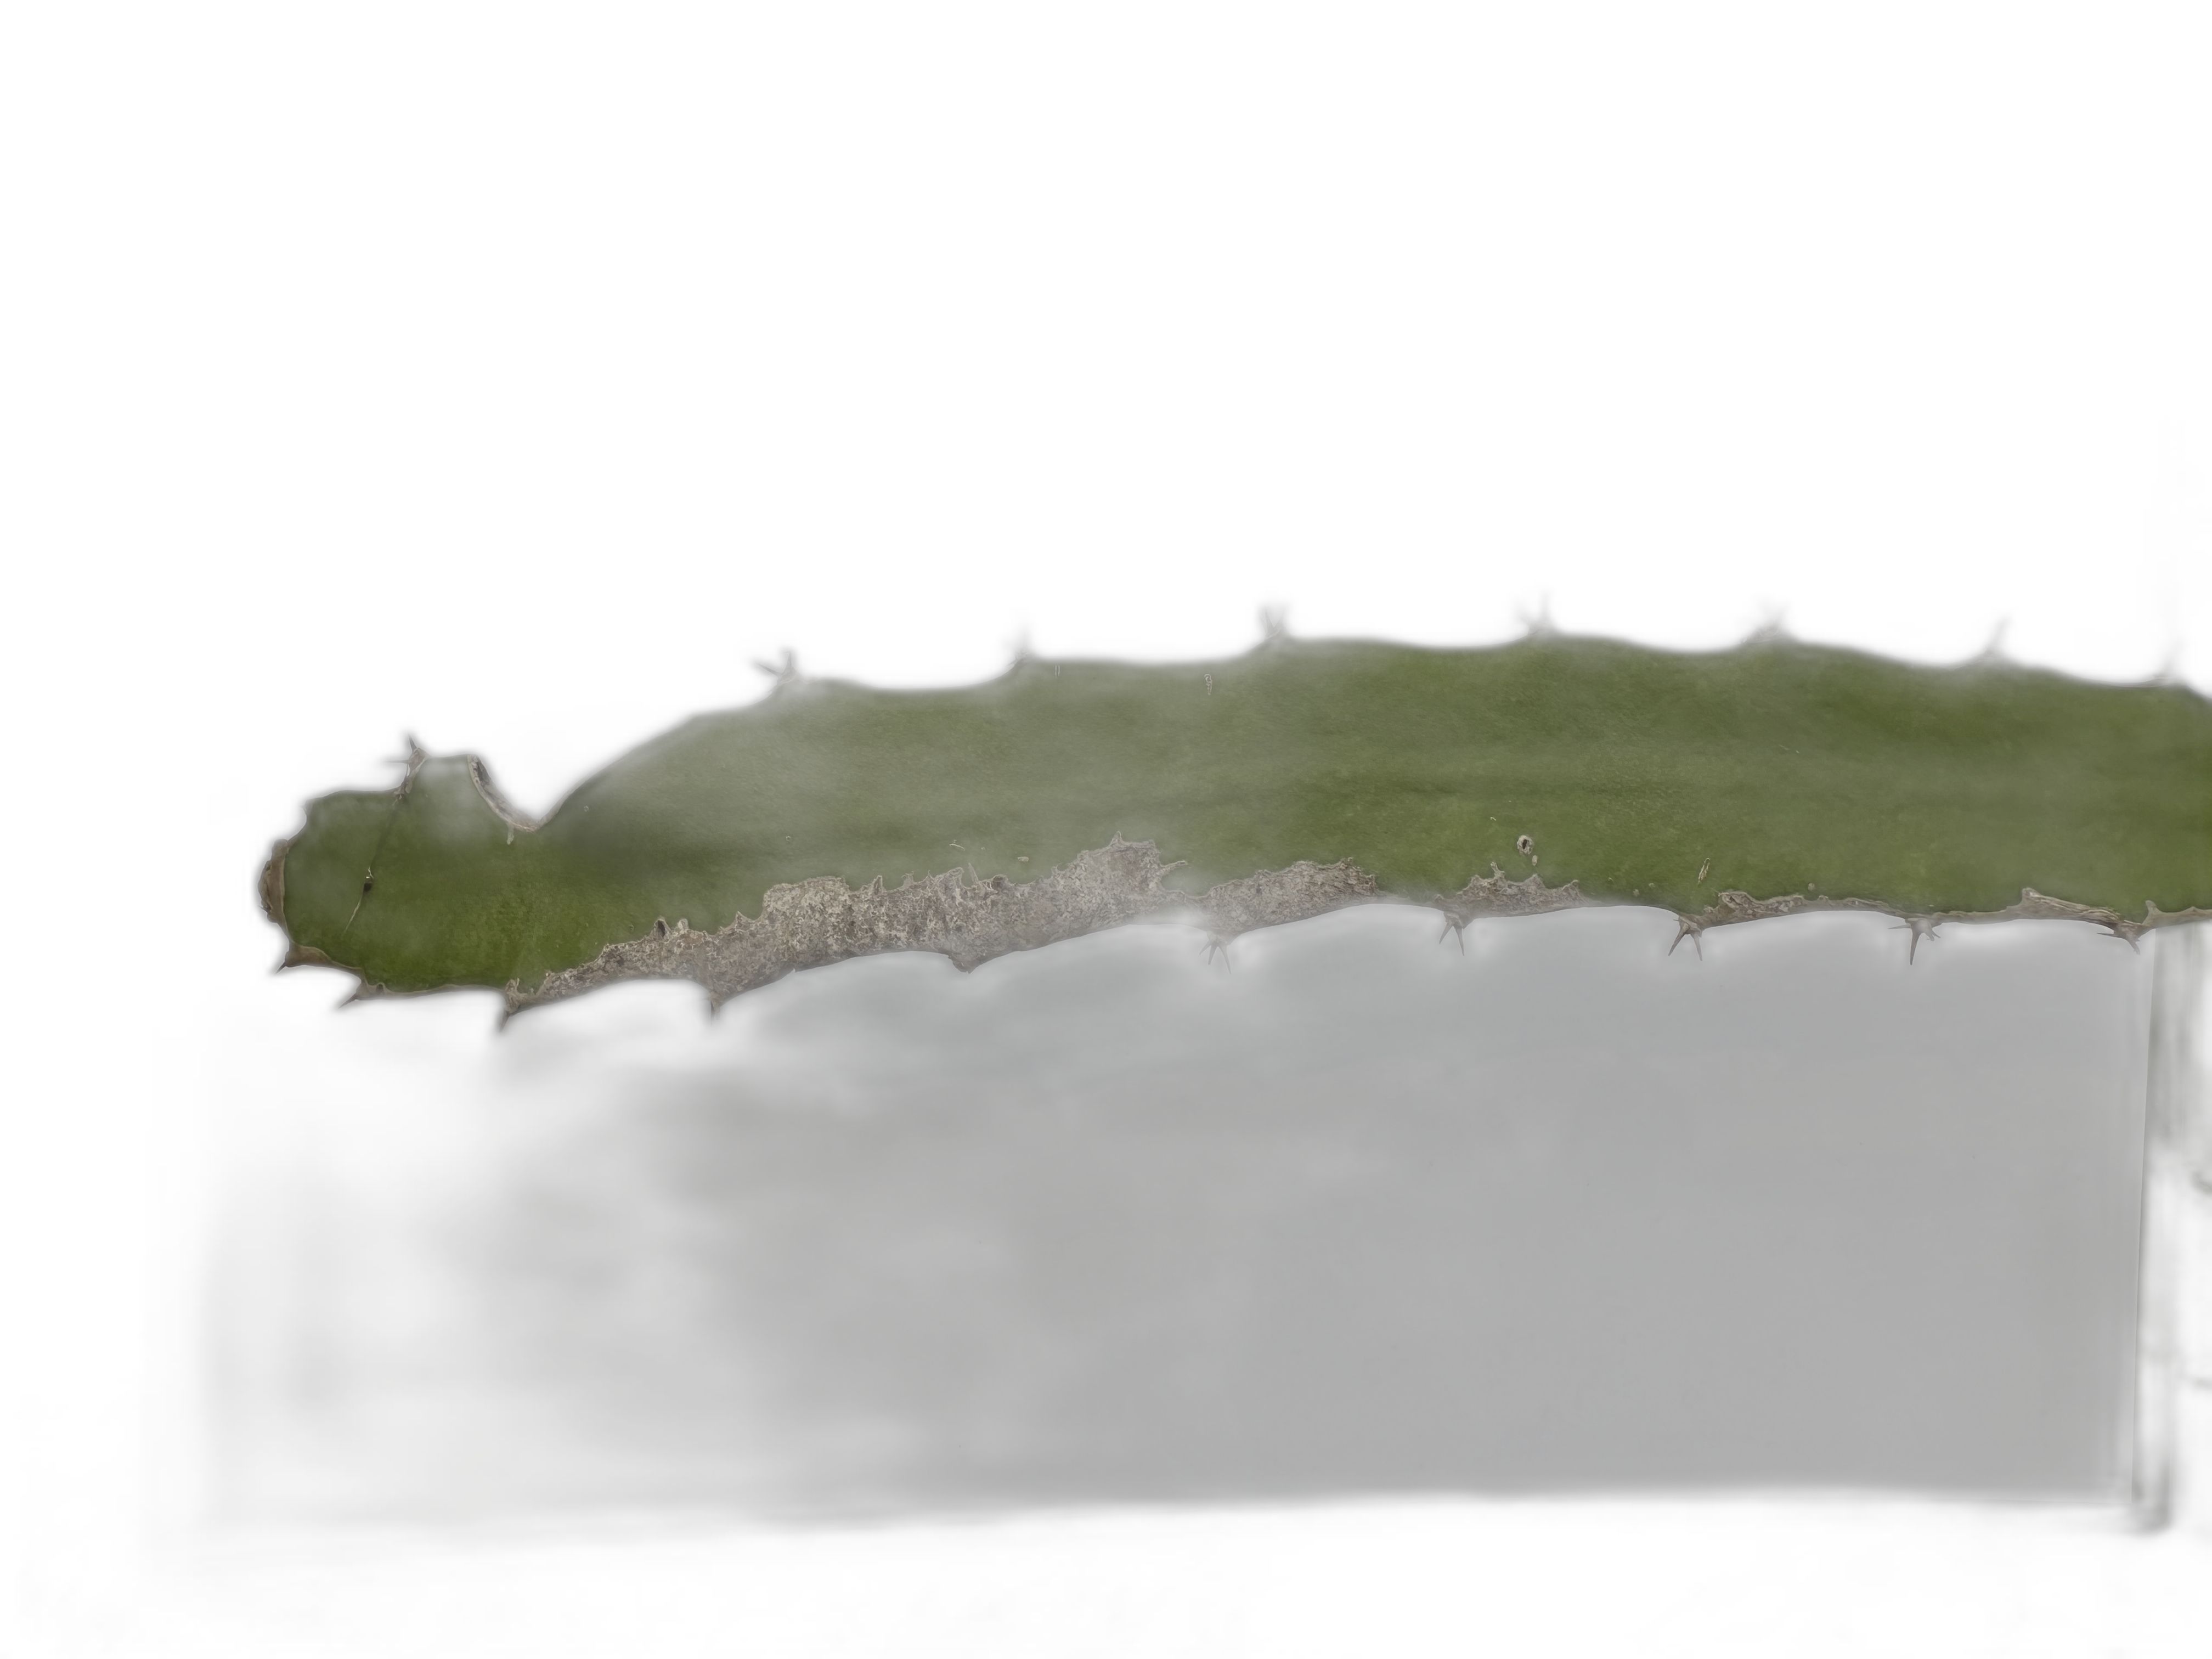
Label: Bad leaf